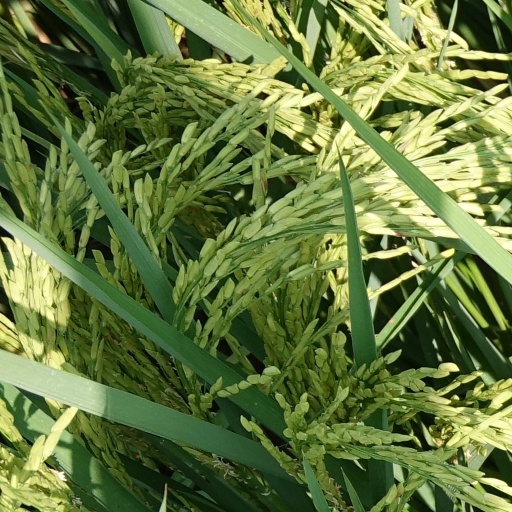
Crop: rice